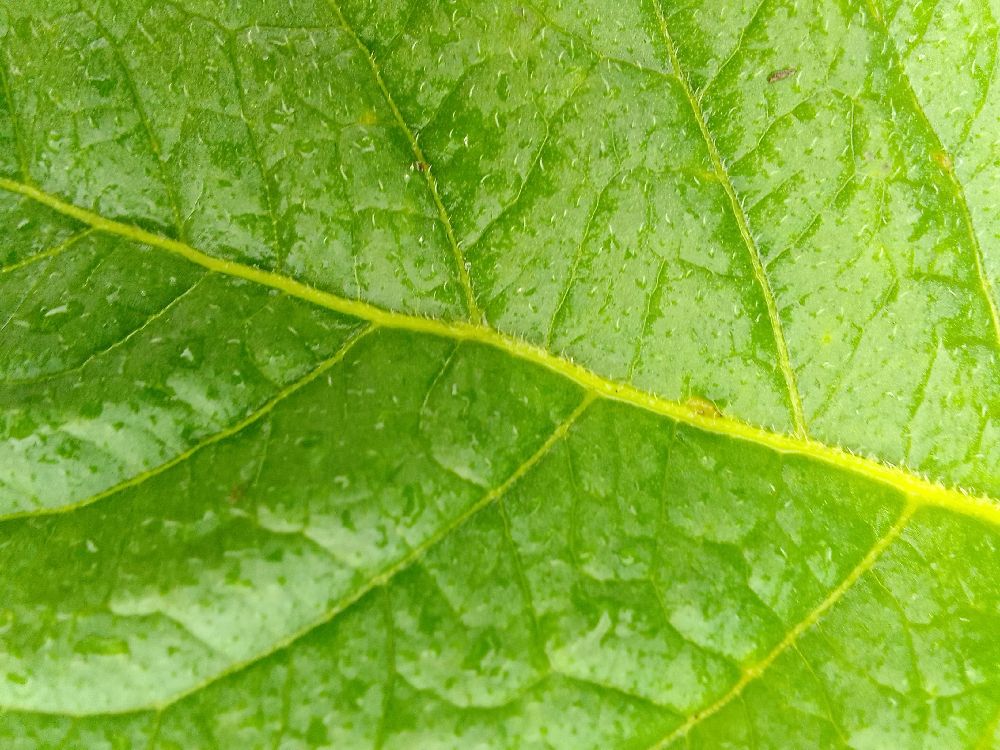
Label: Healthy